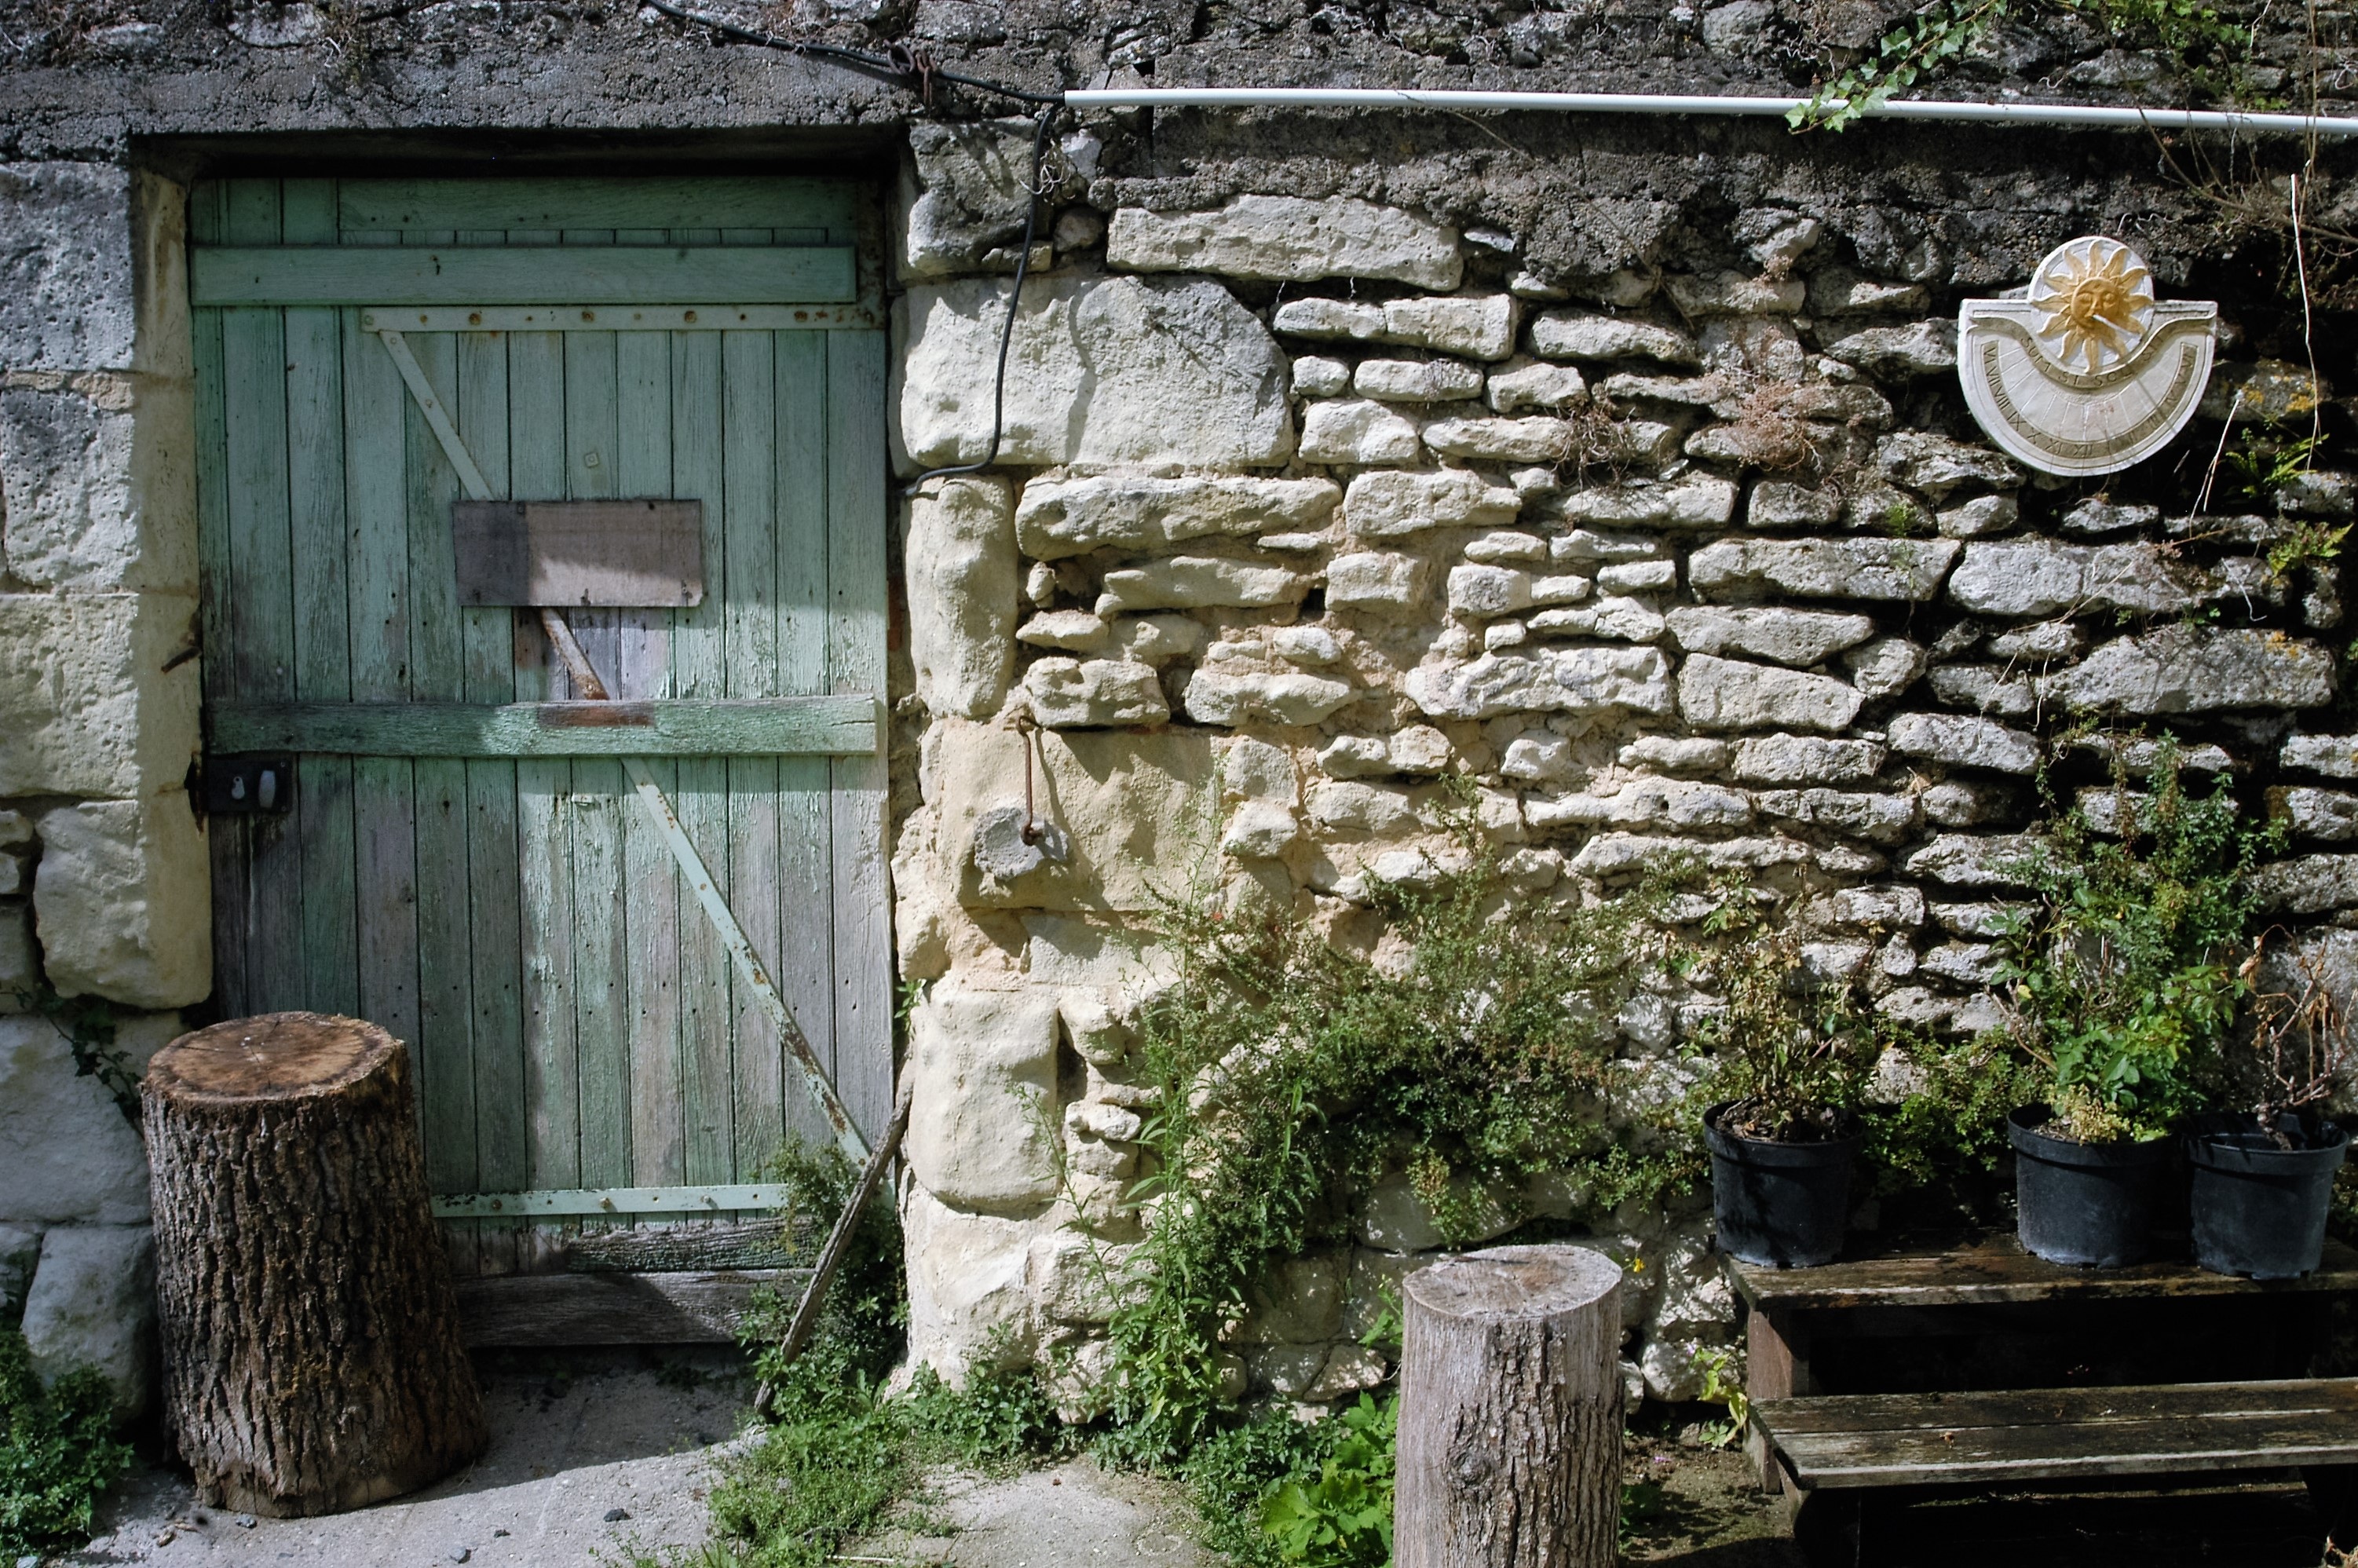
wall, house, urban area, rock, ancient history, ruins, garden, home, backyard, yard, wood, flower, courtyard, cottage, window, stone wall